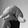
ASL letter: Q